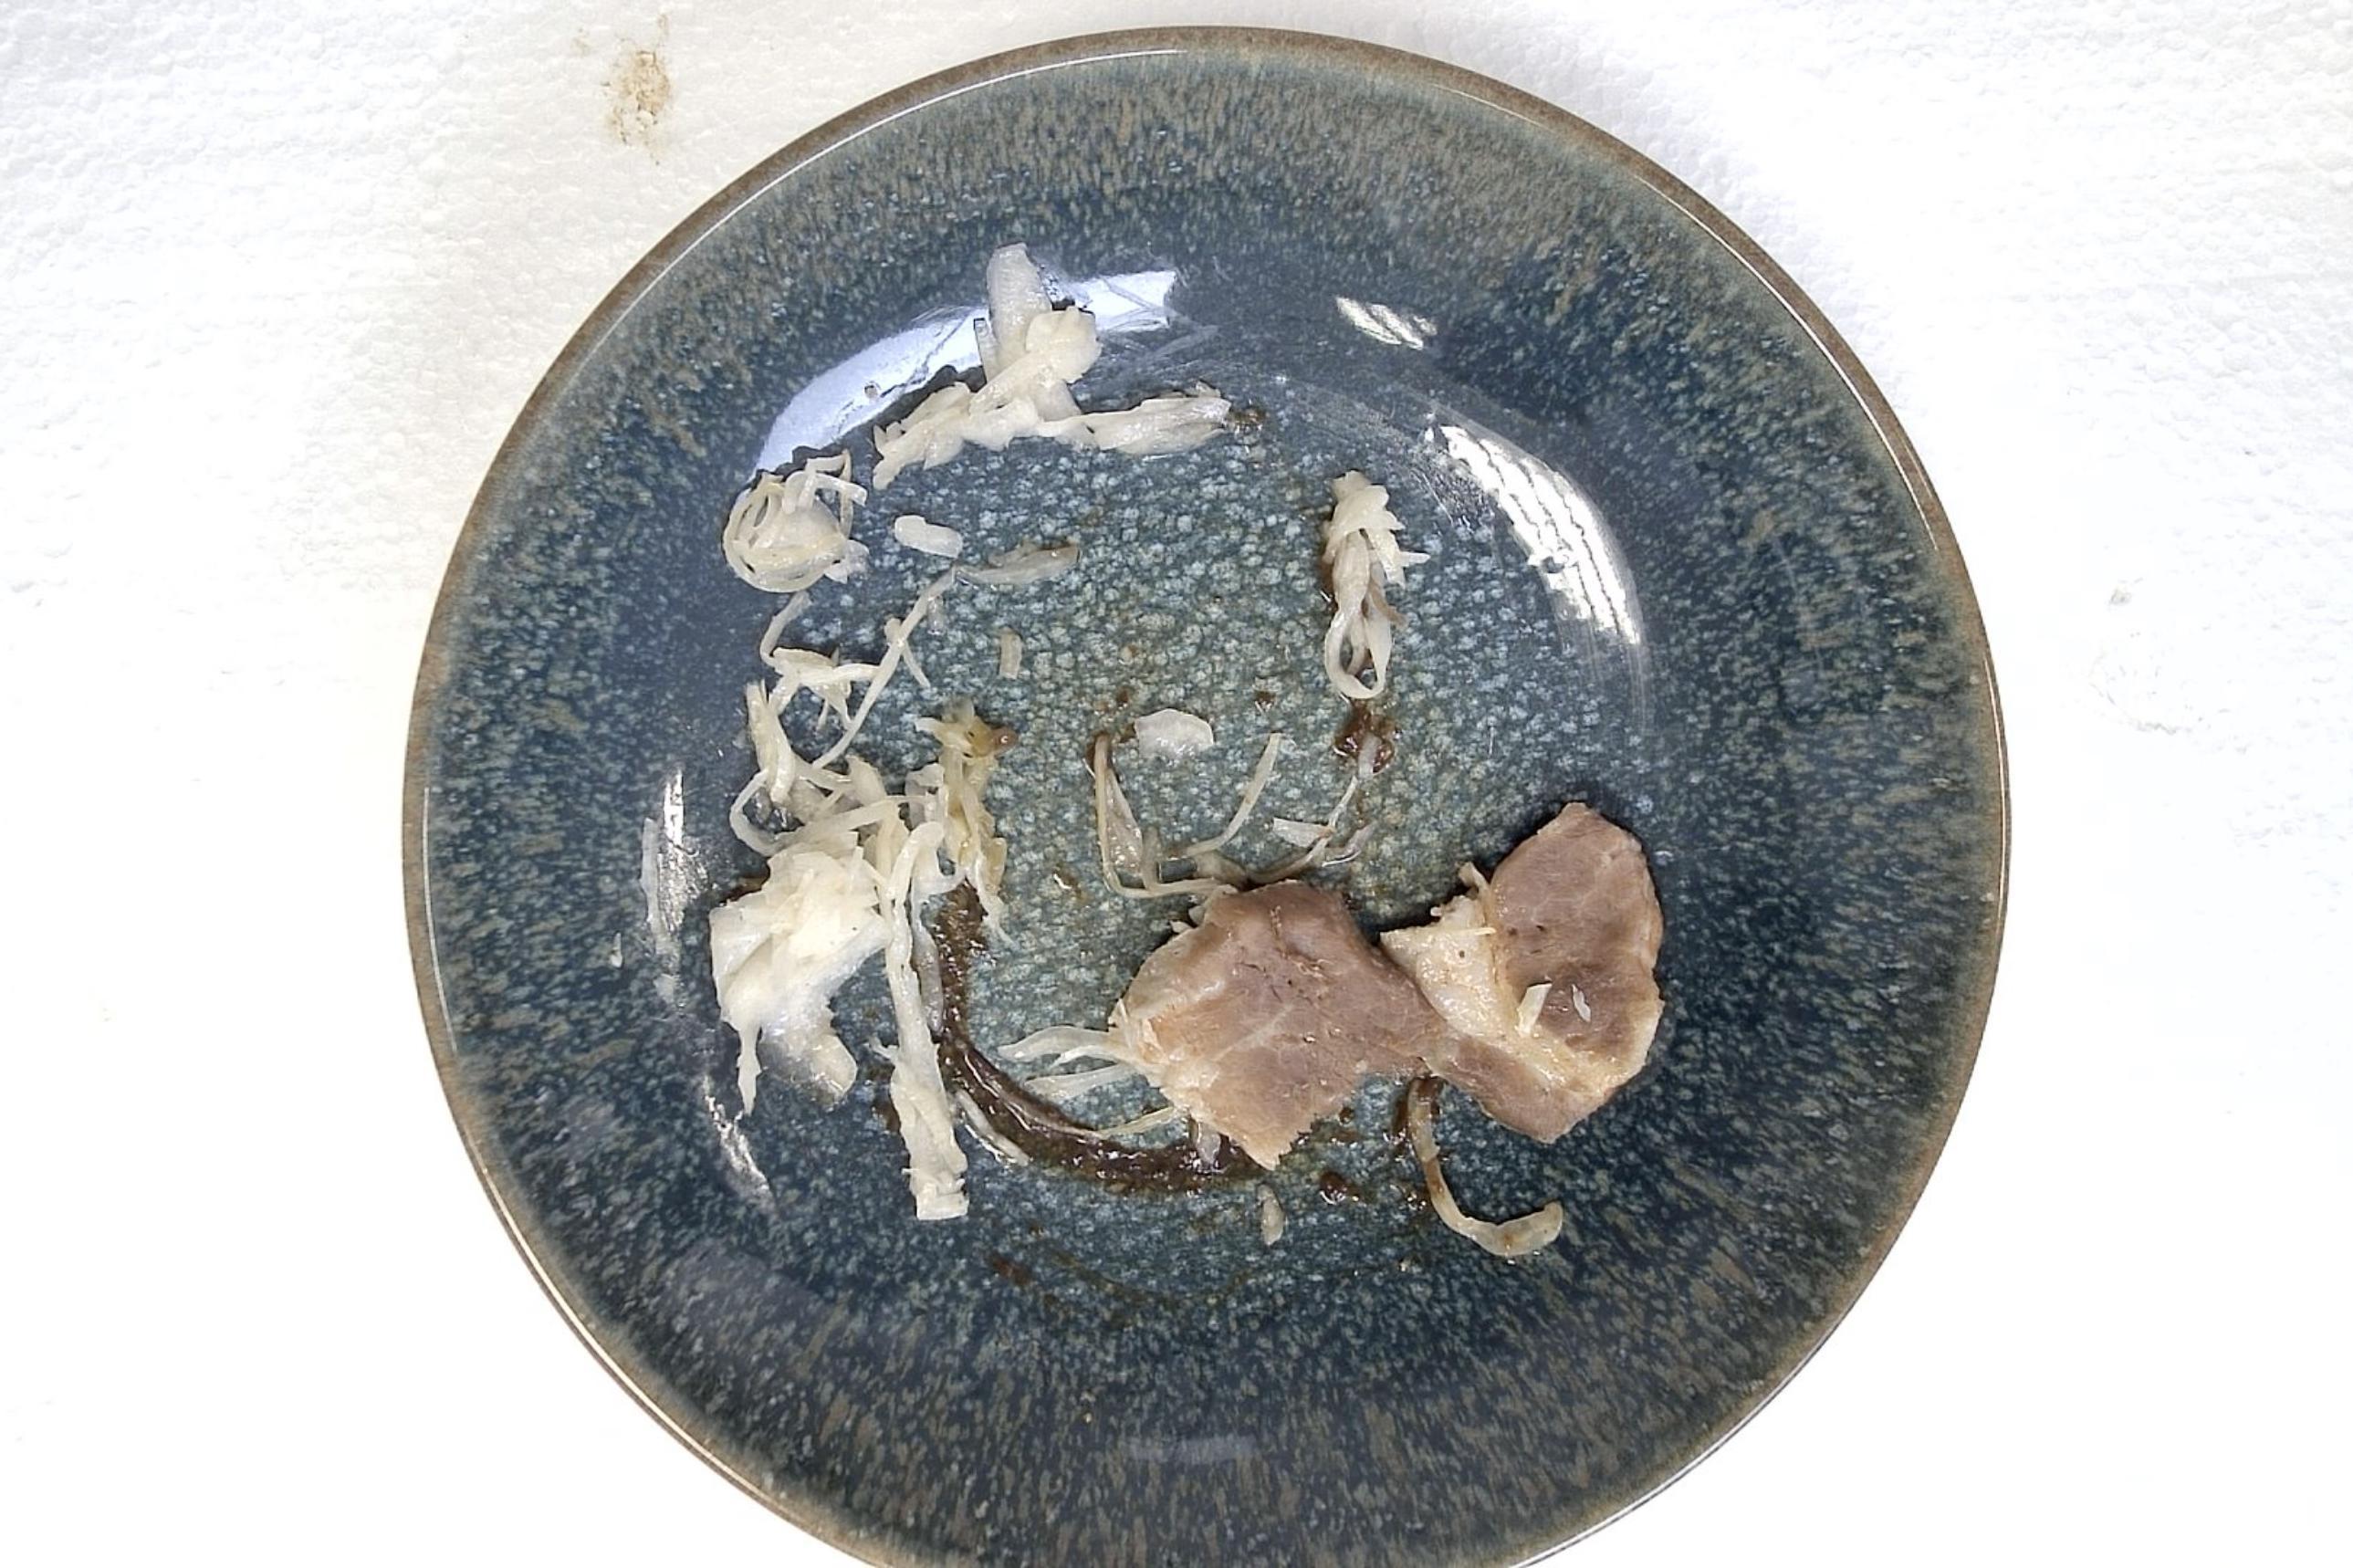
Dish: Schweinenackenbraten mit Sauerkraut , Kartoffeln , Braune Sauce
Portion size: Normale Portion
Ingredients: potatoes, sauerkraut, pork-neck-roast, brown-sauce
Weight as served: 355 g
Energy as served: 352.3 kcal (1.475,600 kJ)
Fat: 17.68 g (saturated: 5.62 g)
Carbohydrates: 26.3 g (sugar: 8.55 g)
Protein: 20.03 g
Salt: 4.44 g
Weight after return: 0 g
Energy after return: 0 kcal